Achaemenid architecture

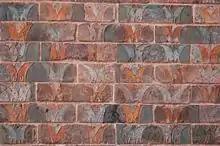
Glazed siliceous bricks depicting palms disposed as flowers, (ca. 510 B.C.) from the palace of Darius the Great, Susa. Note the lively coloration preserved thanks to the structure, being protected from the elements by being buried. Item is currently on display in the Louvre, France

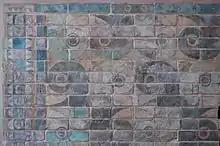
Another decorative terra-cotta frieze from palace of Darius the Great at Susa, depicting what seems to be spirals. Note the blue color and the resemblance to the ocean

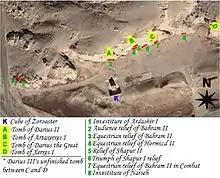
An aerial view of the site. "K" denotes the "Cube of Zoroaster." Letters (A, B, C, D) denote tombs of Darius II, Artaxerxes I, Darius the Great, and Xerxes I respectively. Numbers are Sassanid reliefs

Susa was an ancient city (5500 B.C.) even by the time of the Achaemenids. Susa became a part of the Achaemenid Empire in 539 B.C., and was expanded upon by Darius the Great with construction of Palace of Darius, and later development of palace of Artaxerxes II. The palace had a unique Apadana, resembling the one in Persepolis, except this hall was much larger than its Persepolis counterpart covering some 9,200 square meters. Cyrus the Great chose Susa as a site for one of his fortifications creating a wall there that was significantly taller than older walls made by the Elamites. This choice might have been to facilitate the trade from Persian Gulf northward. What remains in way of structure from this once active capital, are five archaeological mounds, today located in modern Shush, in southwestern Iran, scattered over 250 hectares.